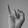
ASL letter: I